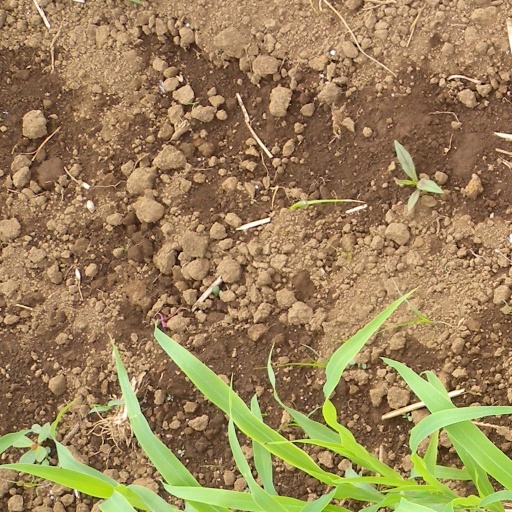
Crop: sorghum